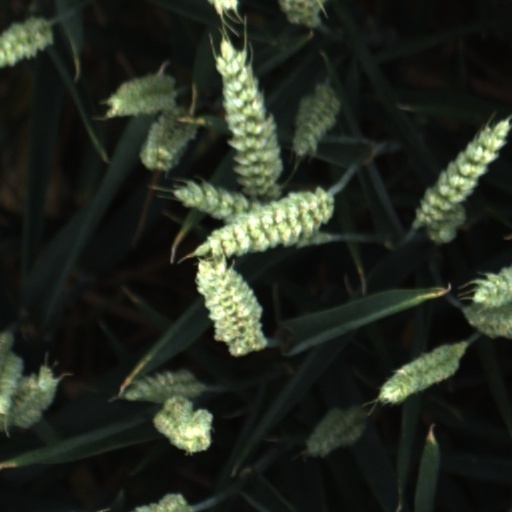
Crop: wheat